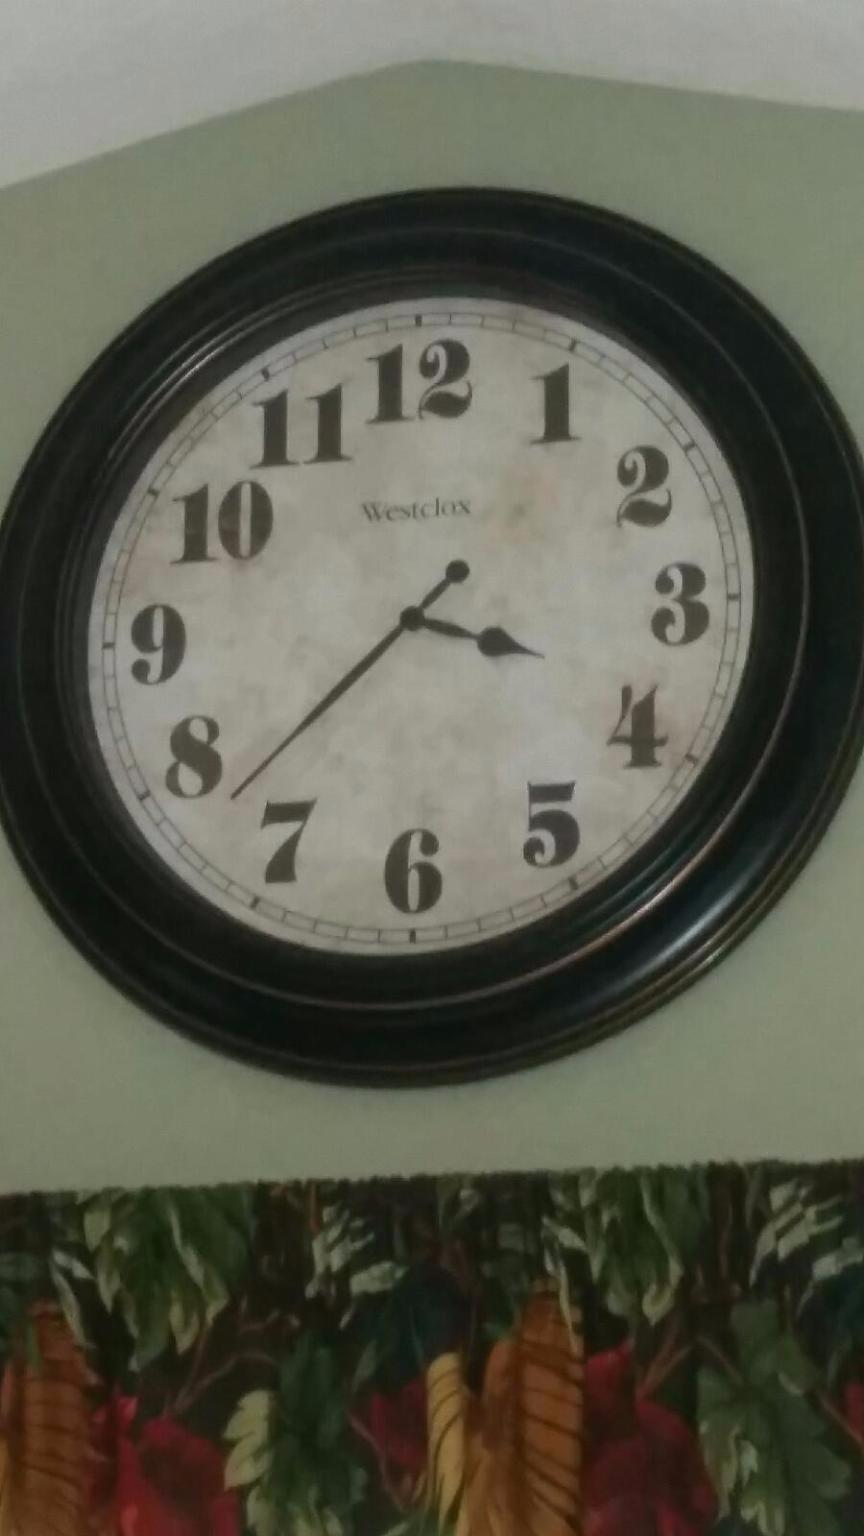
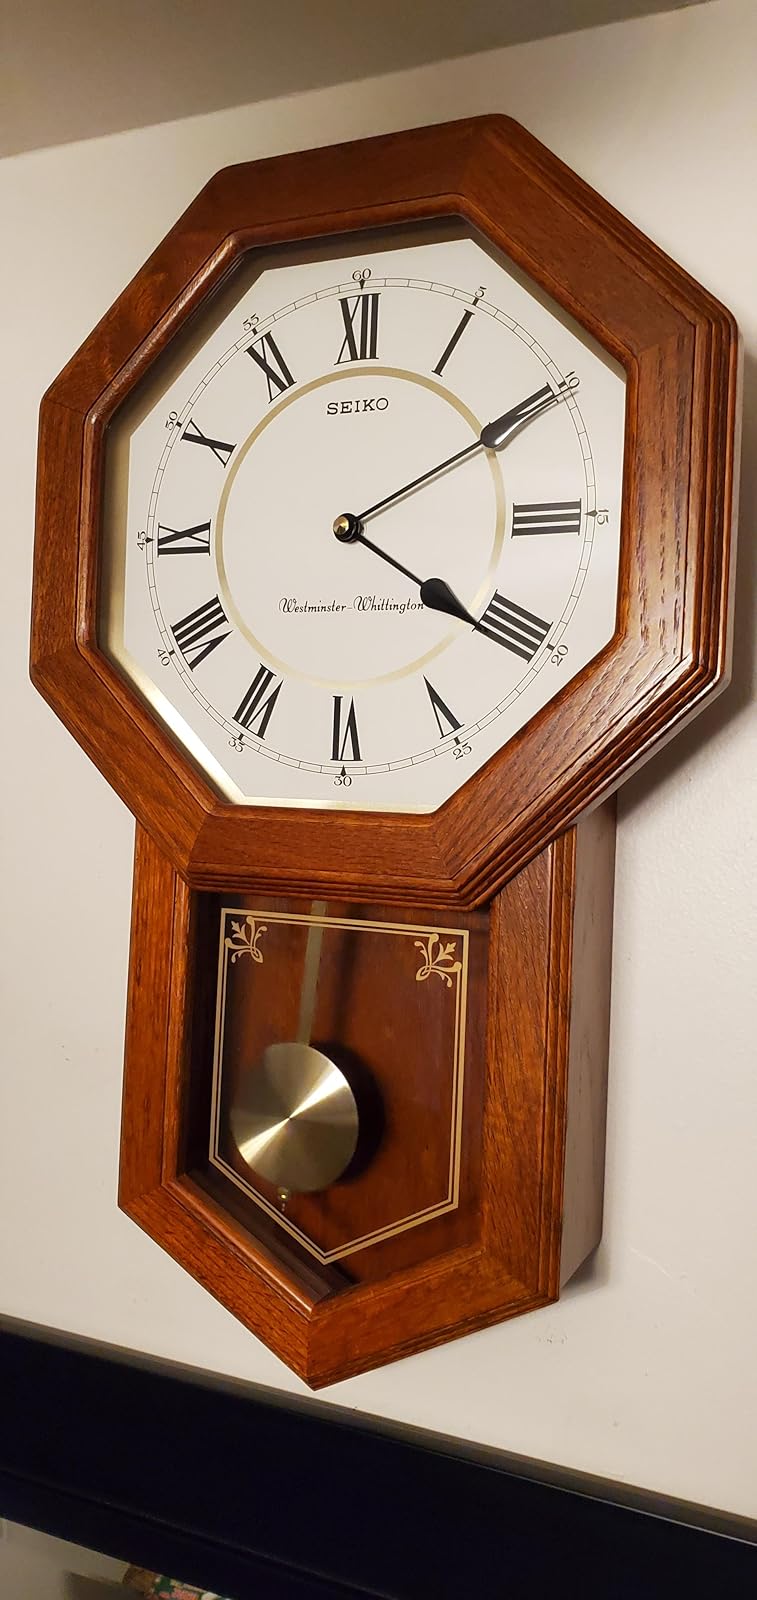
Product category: clock
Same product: no